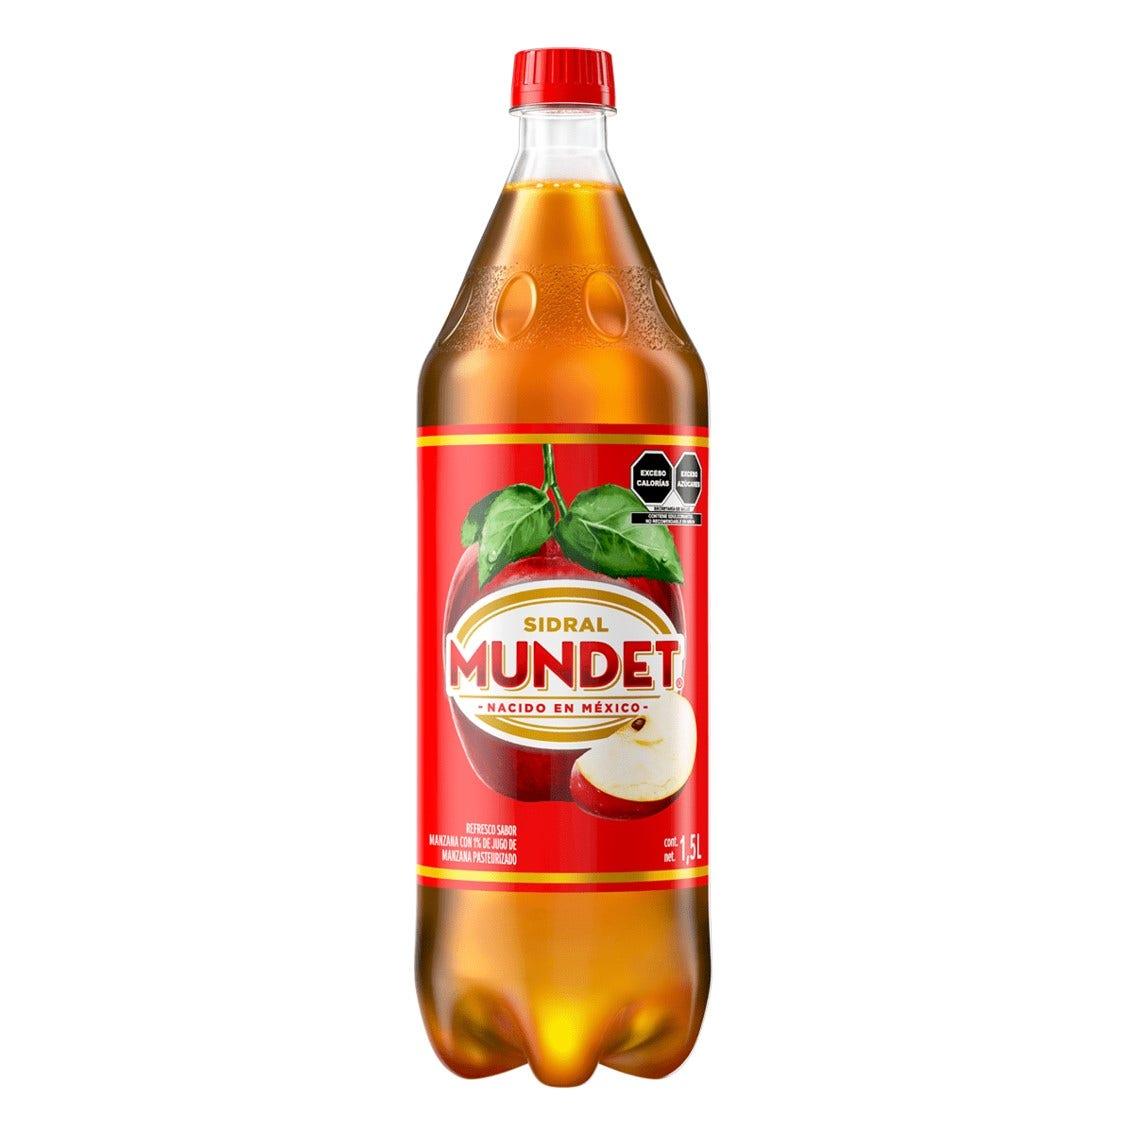
A Sidral Mundet apple flavor soda in a 1.5-liters plastic bottle